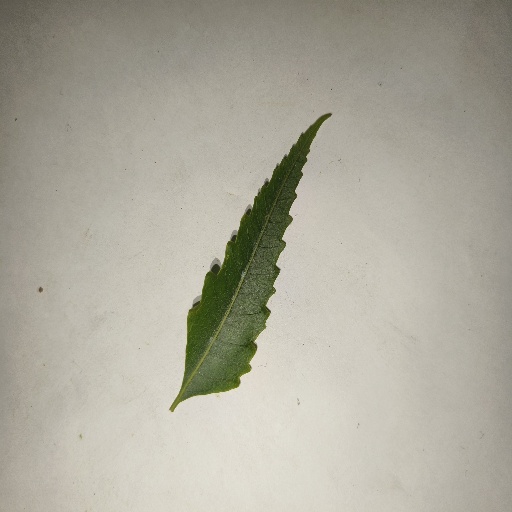
Species: Neem
Leaf condition: Healthy Leaf